Grand-Pré, Nova Scotia

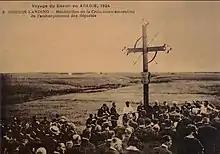
Acadian Memorial Cross, Grand-Pré

During the French and Indian War (the North American theatre of the Seven Years' War), the Acadians were expelled from Grand-Pré during the Bay of Fundy Campaign (1755). There were various British soldiers who kept a journal of the deportation from Grand-Pré such as Lt. Col. John Winslow and Jeremiah Bancroft. The site of Grand-Pré during the expulsion was later immortalized by American poet Henry Wadsworth Longfellow with his epic poem Evangeline.